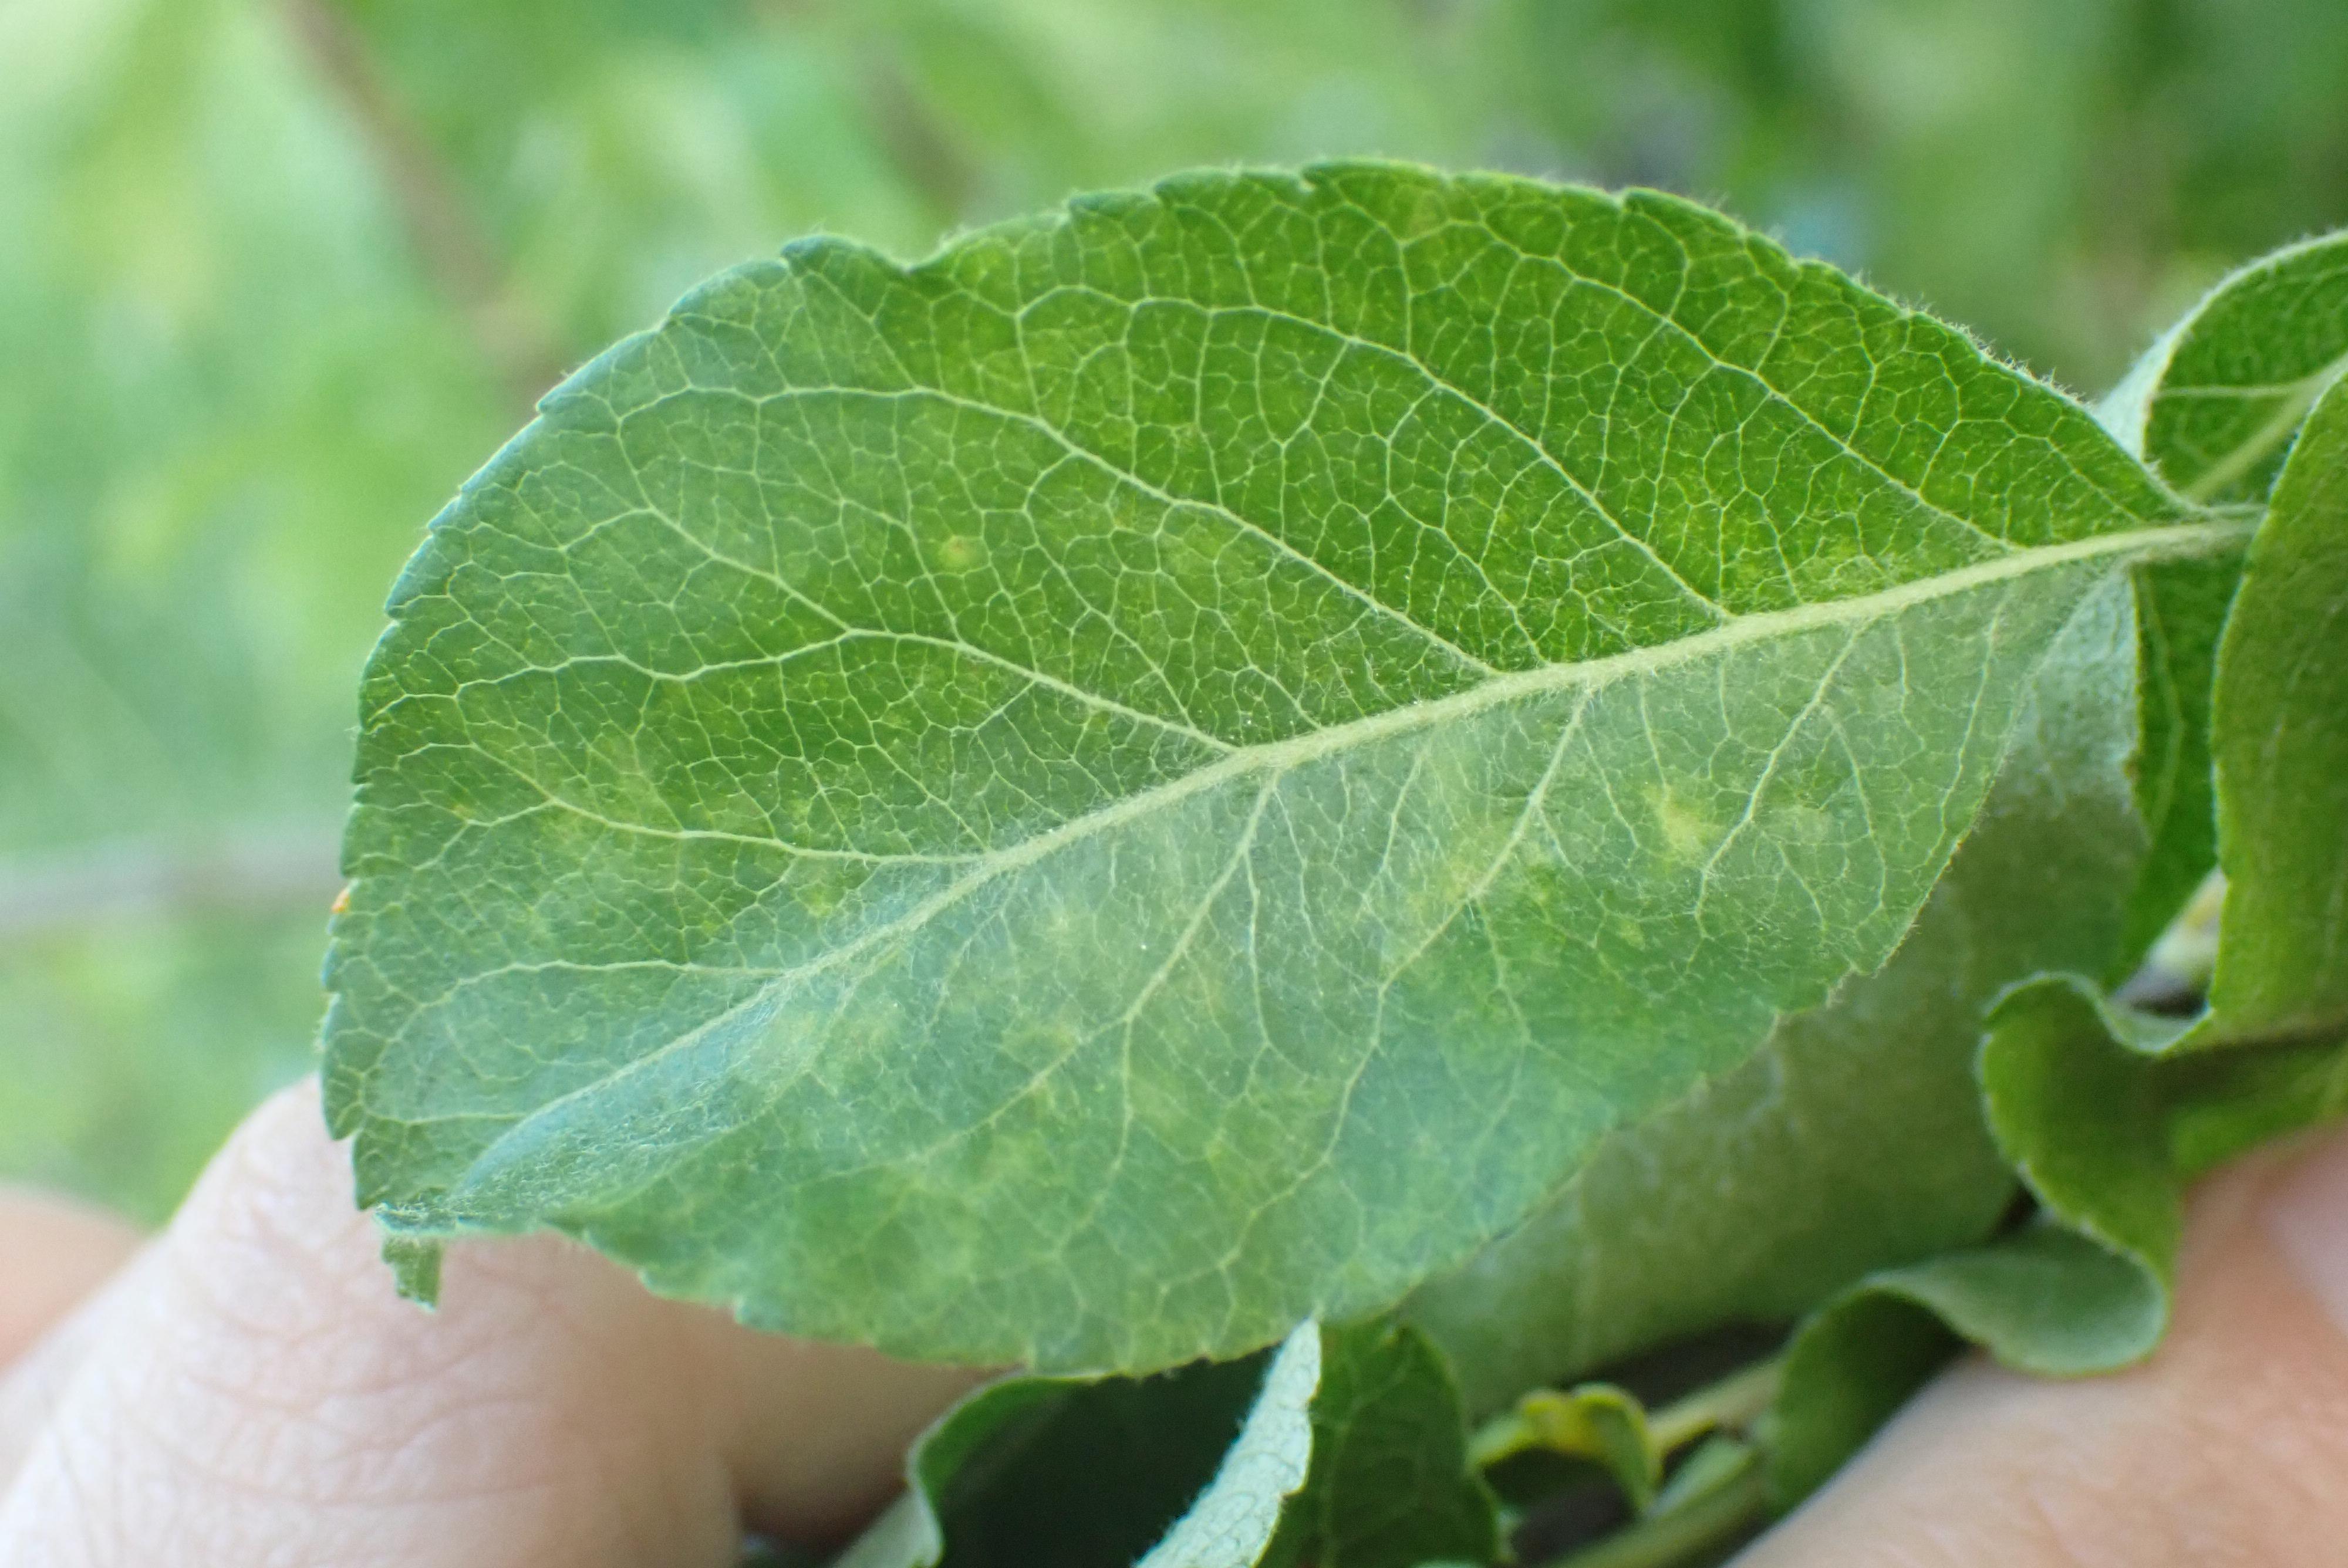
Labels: scab